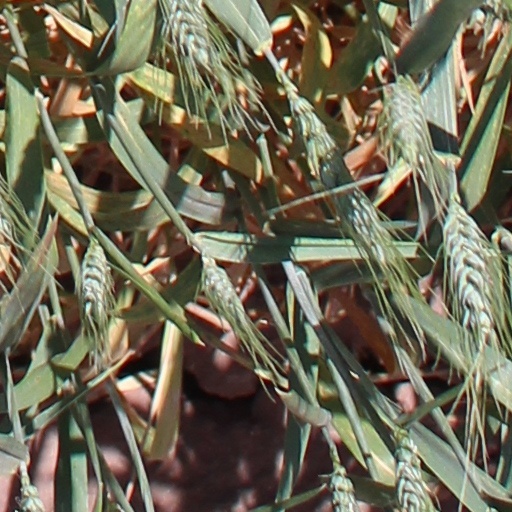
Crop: wheat